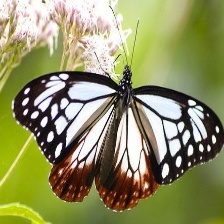
Species: CHESTNUT